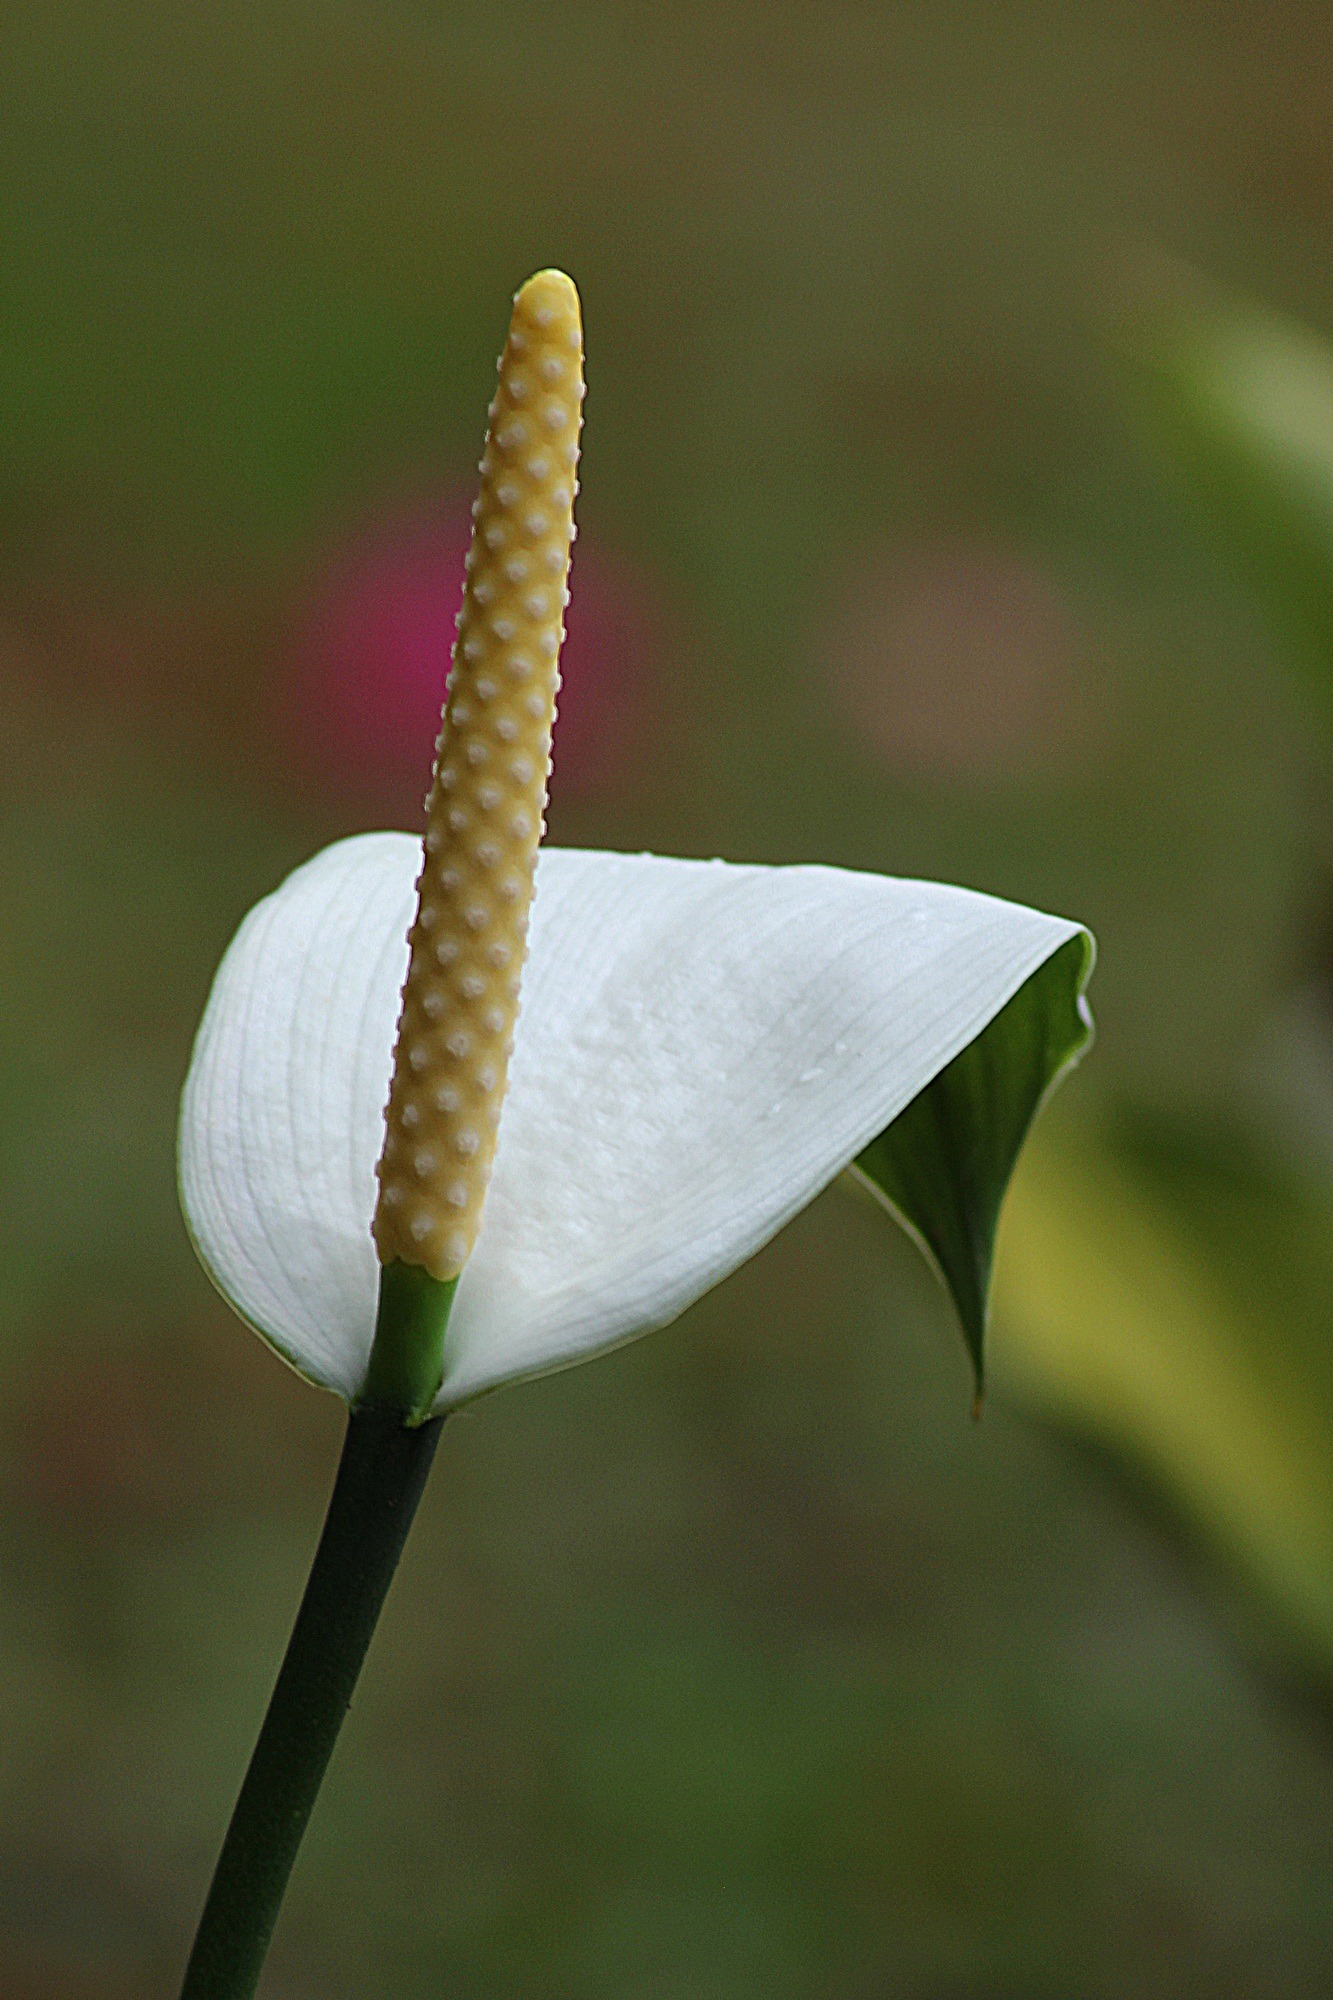
nature, grass, blossom, plant, photography, stem, leaf, flower, petal, bloom, floral, environment, green, herb, natural, botany, yellow, agriculture, flora, botanical, wildflower, close up, outdoors, vegetation, horticulture, bud, calla, organic, arum, macro photography, flowering plant, plant stem, land plant